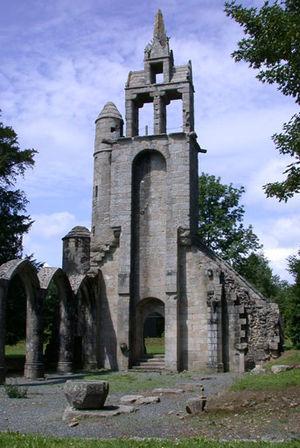
Description
Callac [kalak] est une commune française située historiquement en Cornouaille, bien que se trouvant désormais dans le département des Côtes-d'Armor, en région Bretagne.